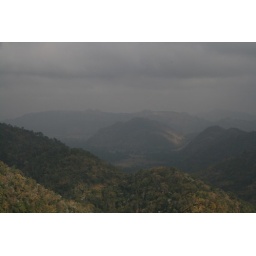
The hill in the lower left is home to a few million bats that fly out at dusk to feed